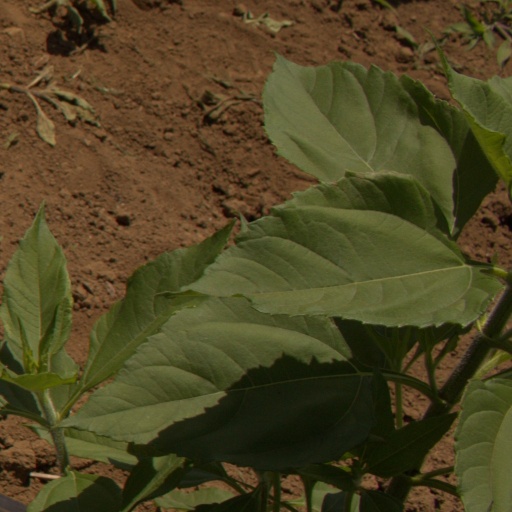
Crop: Jerusalem artichoke